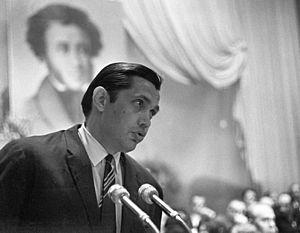
Robert Ivanovitch Rojdestvenski, né Robert Stanislavovitch Petkevitch, le 20 juin 1932 dans le village de Kossikha du kraï de l'Altaï et mort le 19 août 1994 à Moscou, était un poète, parolier et traducteur russe, représentant de la génération des poètes soviétiques des années soixante, celles du dégel poststalinien, avec Evtouchenko, Voznessenski et Akhmadoulina, auteur d’une trentaine de recueils, lauréat du prix d'État, la récompense la plus prestigieuse d'URSS, en 1983. Membre du Parti communiste de l'Union soviétique depuis 1977. Ses textes sont interprétés par les chanteurs comme Muslim Magomayev, Yossif Kobzon, Vakhtang Kikabidze, Jaak Joala, Lev Lechtchenko, Sofia Rotaru. Il est le premier récipiendaire de la Couronne d'Or des Soirées poétiques de Struga fondées en 1966.